Darling (2007 Indian film)

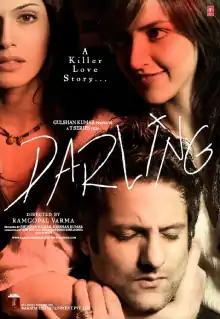
Theatrical release poster

Darling is a 2007 Indian Hindi-language horror film starring Esha Deol, Fardeen Khan and Isha Koppikar, and directed by Ram Gopal Varma. It was shot in Mumbai, India. The soundtrack was composed by Himesh Reshammiya and Pritam.